Suzuki RM series

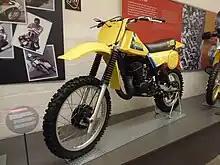
A 1979 Suzuki RM400

The first in the range was introduced in 1975 with the RM125M, This bike was plagued by mechanical issues (nearly all seized) and a half year model, the RM "S" was rushed out along with a kit of the "S" changes for M owners. The M model is now rare as most were converted to S specs. (ported barrel, bigger carb and different CDI) these were the last of the down pipe RM's and were followed by the RM125A, RM250A, and RM370A in 1976. Preceding the RM lineup was the TM series, which included the TM75, TM100, TM125, TM250, and TM400. Motorcycles within the RM series continue to be manufactured today, the famous RM125 was discontinued in America in late 2008 . The 100 cc RM100 was discontinued in 2005. The RM250 was discontinued by the 2008 model year. This may possibly be related to changed class structure. From 1999 to 2004, changes to the RM250 made 15 more stock horsepower, and a lower seat height.